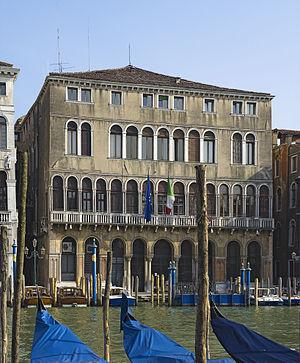
Ca'Farsetti est un palais vénitien, situé dans le quartier San Marco, sur le Grand Canal, à peu de distance du Pont du Rialto.
Les Dandolo sont une famille patricienne de Venise qui donna notamment plusieurs doges à « la Sérénissime ».
La famille Farsetti est une famille patricienne de Venise originaire de Toscane, d'où est parti un Antonio créé Trésorier Général de l'État Ecclésiastique. Elle acquit la noblesse en 1664 par voie du paiement de la taxe ad-hoc pour la guerre de Candie.